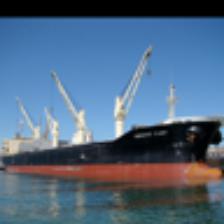
Label: NonHuman